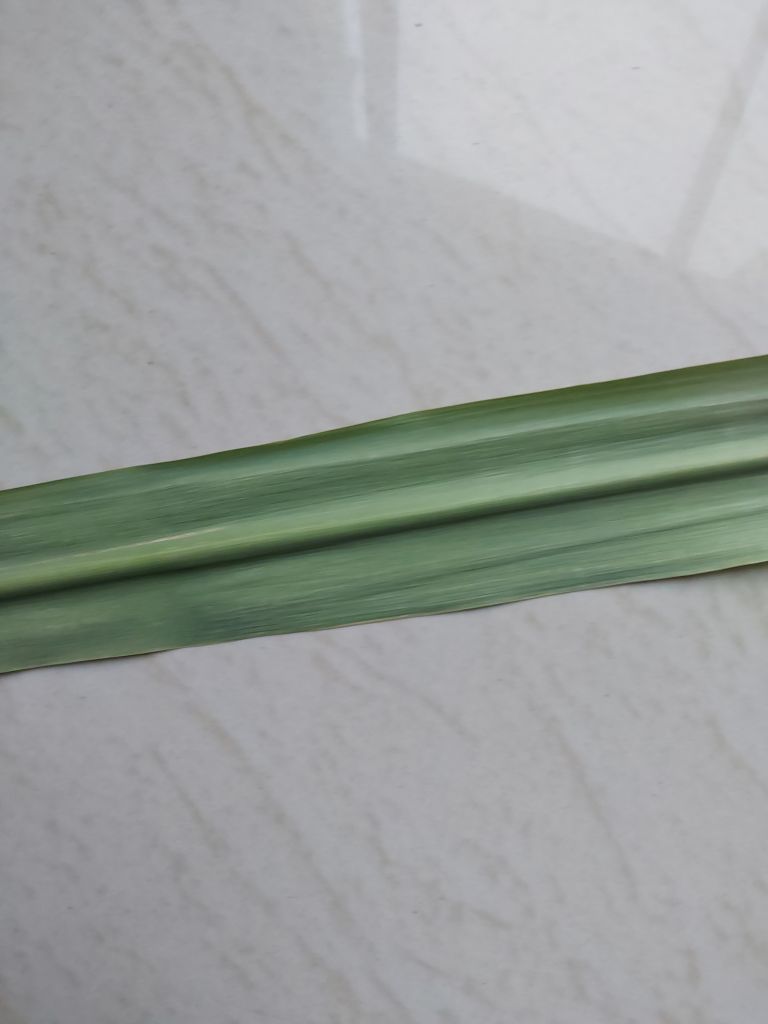
Label: Viral Disease